Taken (film)

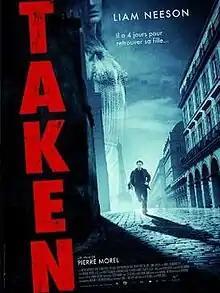
Theatrical release poster

Taken is a 2008 English-language French action-thriller film directed by Pierre Morel and written by Luc Besson and Robert Mark Kamen. It stars Liam Neeson, Maggie Grace, Leland Orser, Jon Gries, David Warshofsky, Katie Cassidy, Holly Valance and Famke Janssen. In the film, Bryan Mills, an ex-CIA officer, sets out to track down his teenage daughter Kim and her best friend Amanda after they are kidnapped by Albanian human traffickers while on vacation in France.